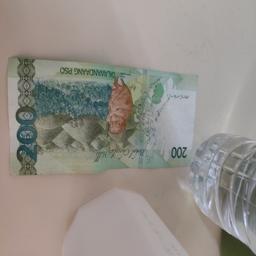
Label: 200_Back